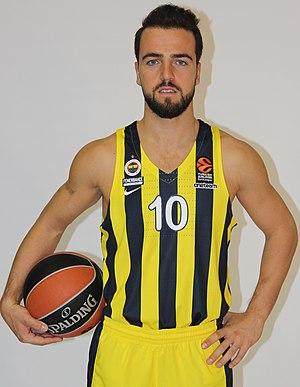
Melih Mahmutoğlu, né le 12 mai 1990, à Kadıköy, en Turquie, est un joueur turc de basket-ball. Il évolue au poste d'arrière.